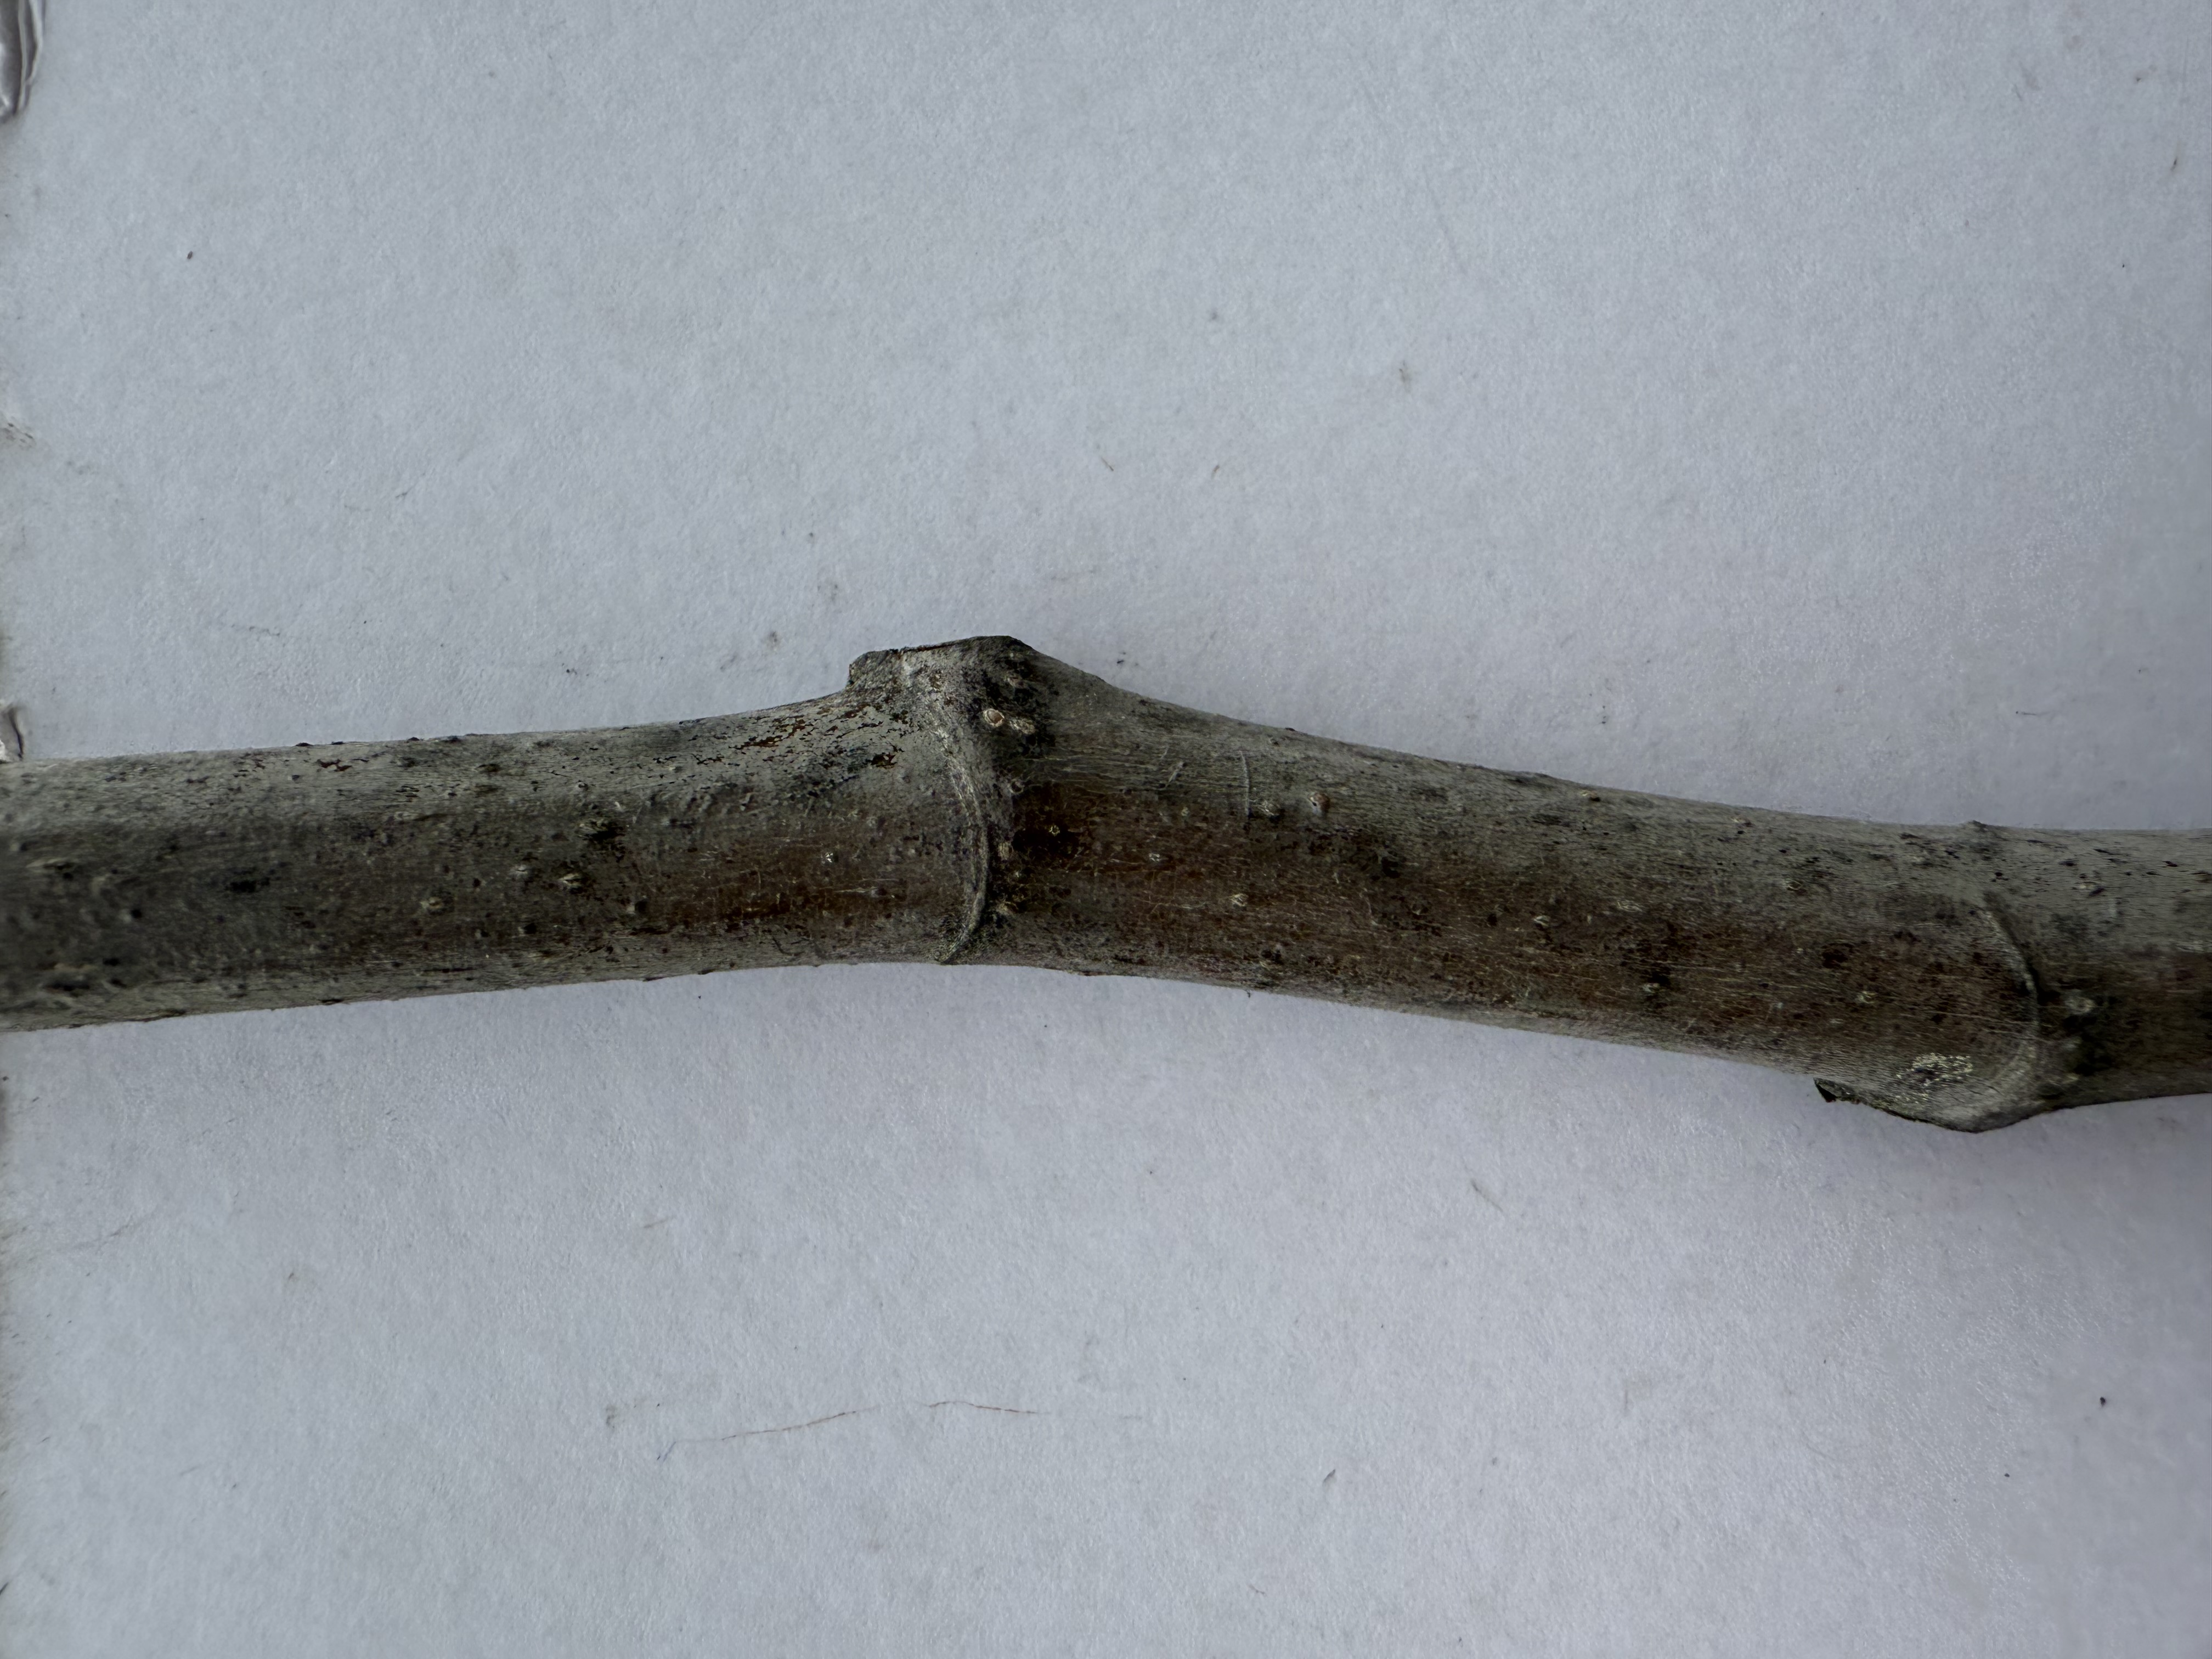
Variety: Black Fig